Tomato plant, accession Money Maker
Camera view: bottom (45 deg); turntable rotation: 180 degrees
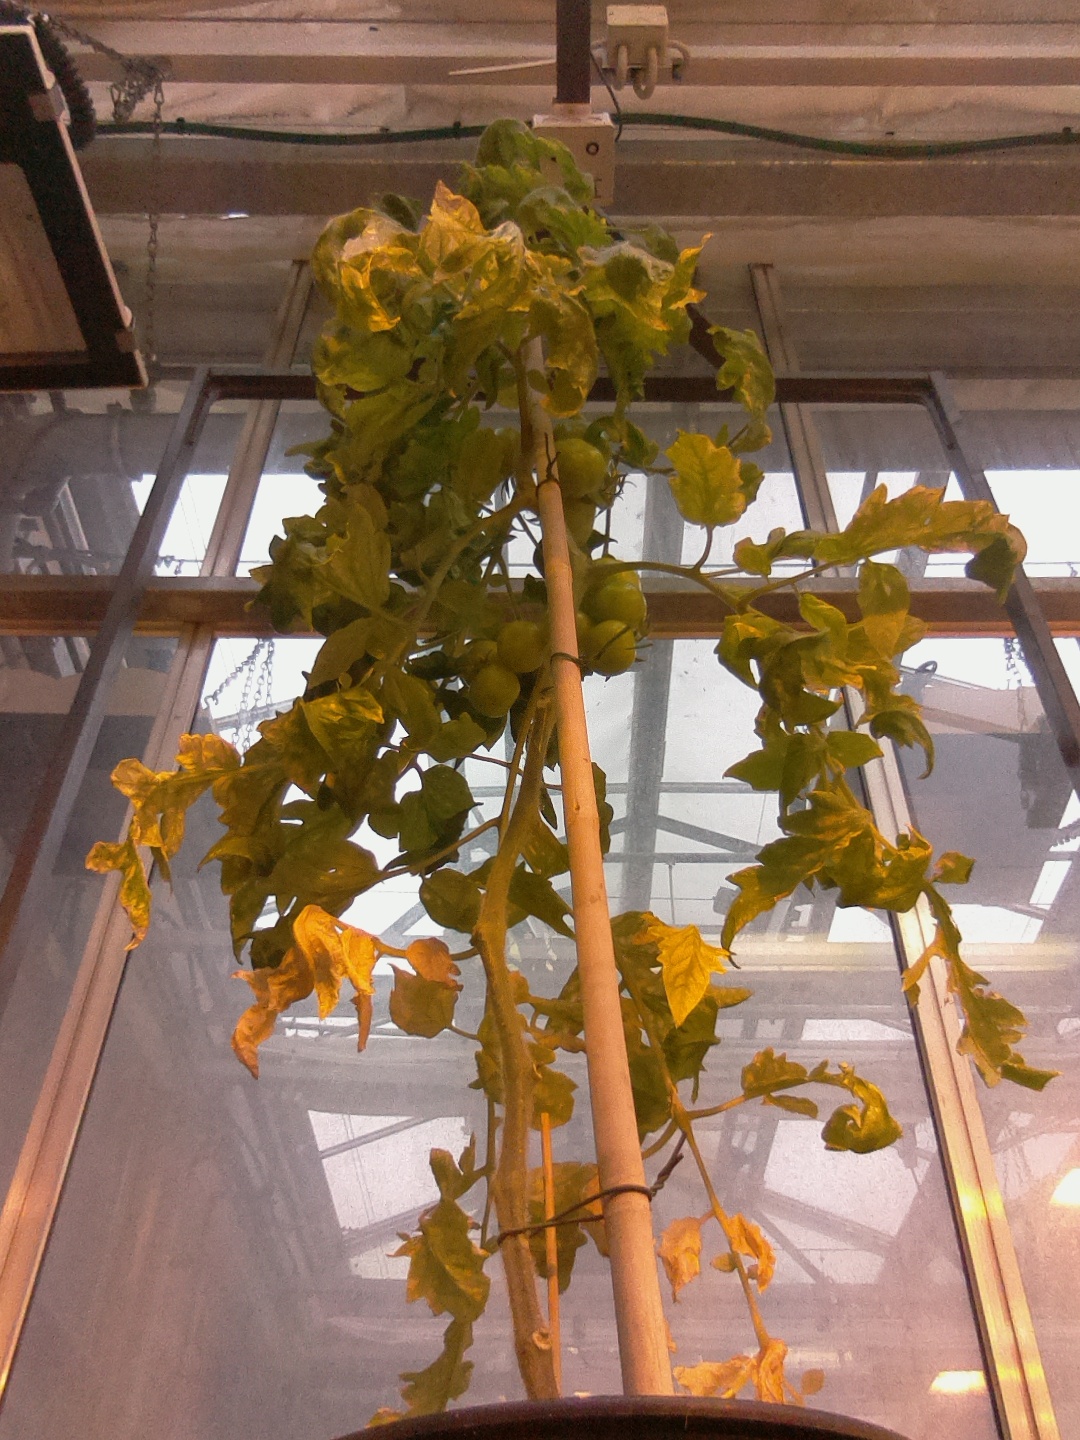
BBCH growth stage 79: 90% -100% of final fruit size